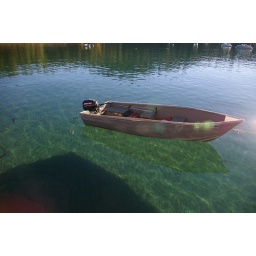
Lake Tahoe water is so clear, the boat looks suspended in mid-air.